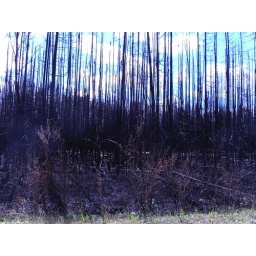
A forest fire came to within a few Kilometers of the cabin. This is the road in to the boat launch.